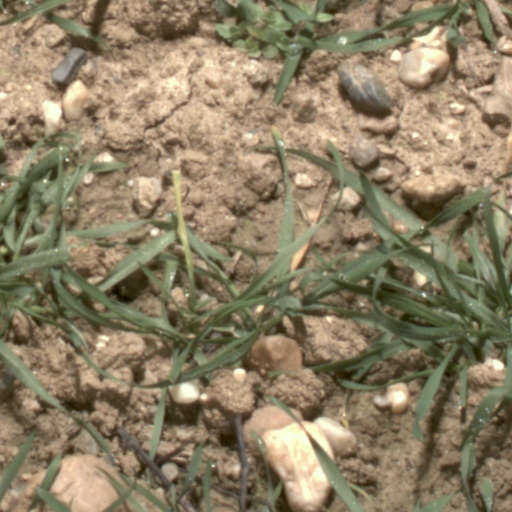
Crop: wheat